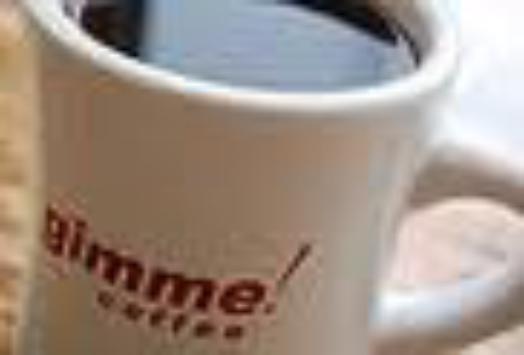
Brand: Gimme! Coffee
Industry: Food